Greeks

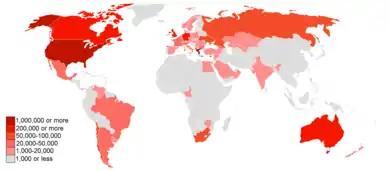
Greek diaspora (20th century)

Greeks and Greek-speakers have used different names to refer to themselves collectively. The term (Ἀχαιοί) is one of the collective names for the Greeks in Homer's "Iliad" and "Odyssey" (the Homeric "long-haired Achaeans" would have been a part of the Mycenaean civilization that dominated Greece from 1600 BC until 1100 BC). The other common names are (Δαναοί) and (Ἀργεῖοι) while (Πανέλληνες) and (Ἕλληνες) both appear only once in the "Iliad"; all of these terms were used, synonymously, to denote a common Greek identity. In the historical period, Herodotus identified the Achaeans of the northern Peloponnese as descendants of the earlier, Homeric Achaeans.